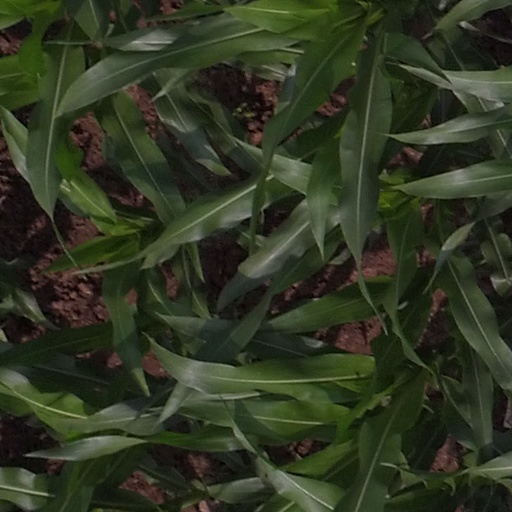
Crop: maize; corn